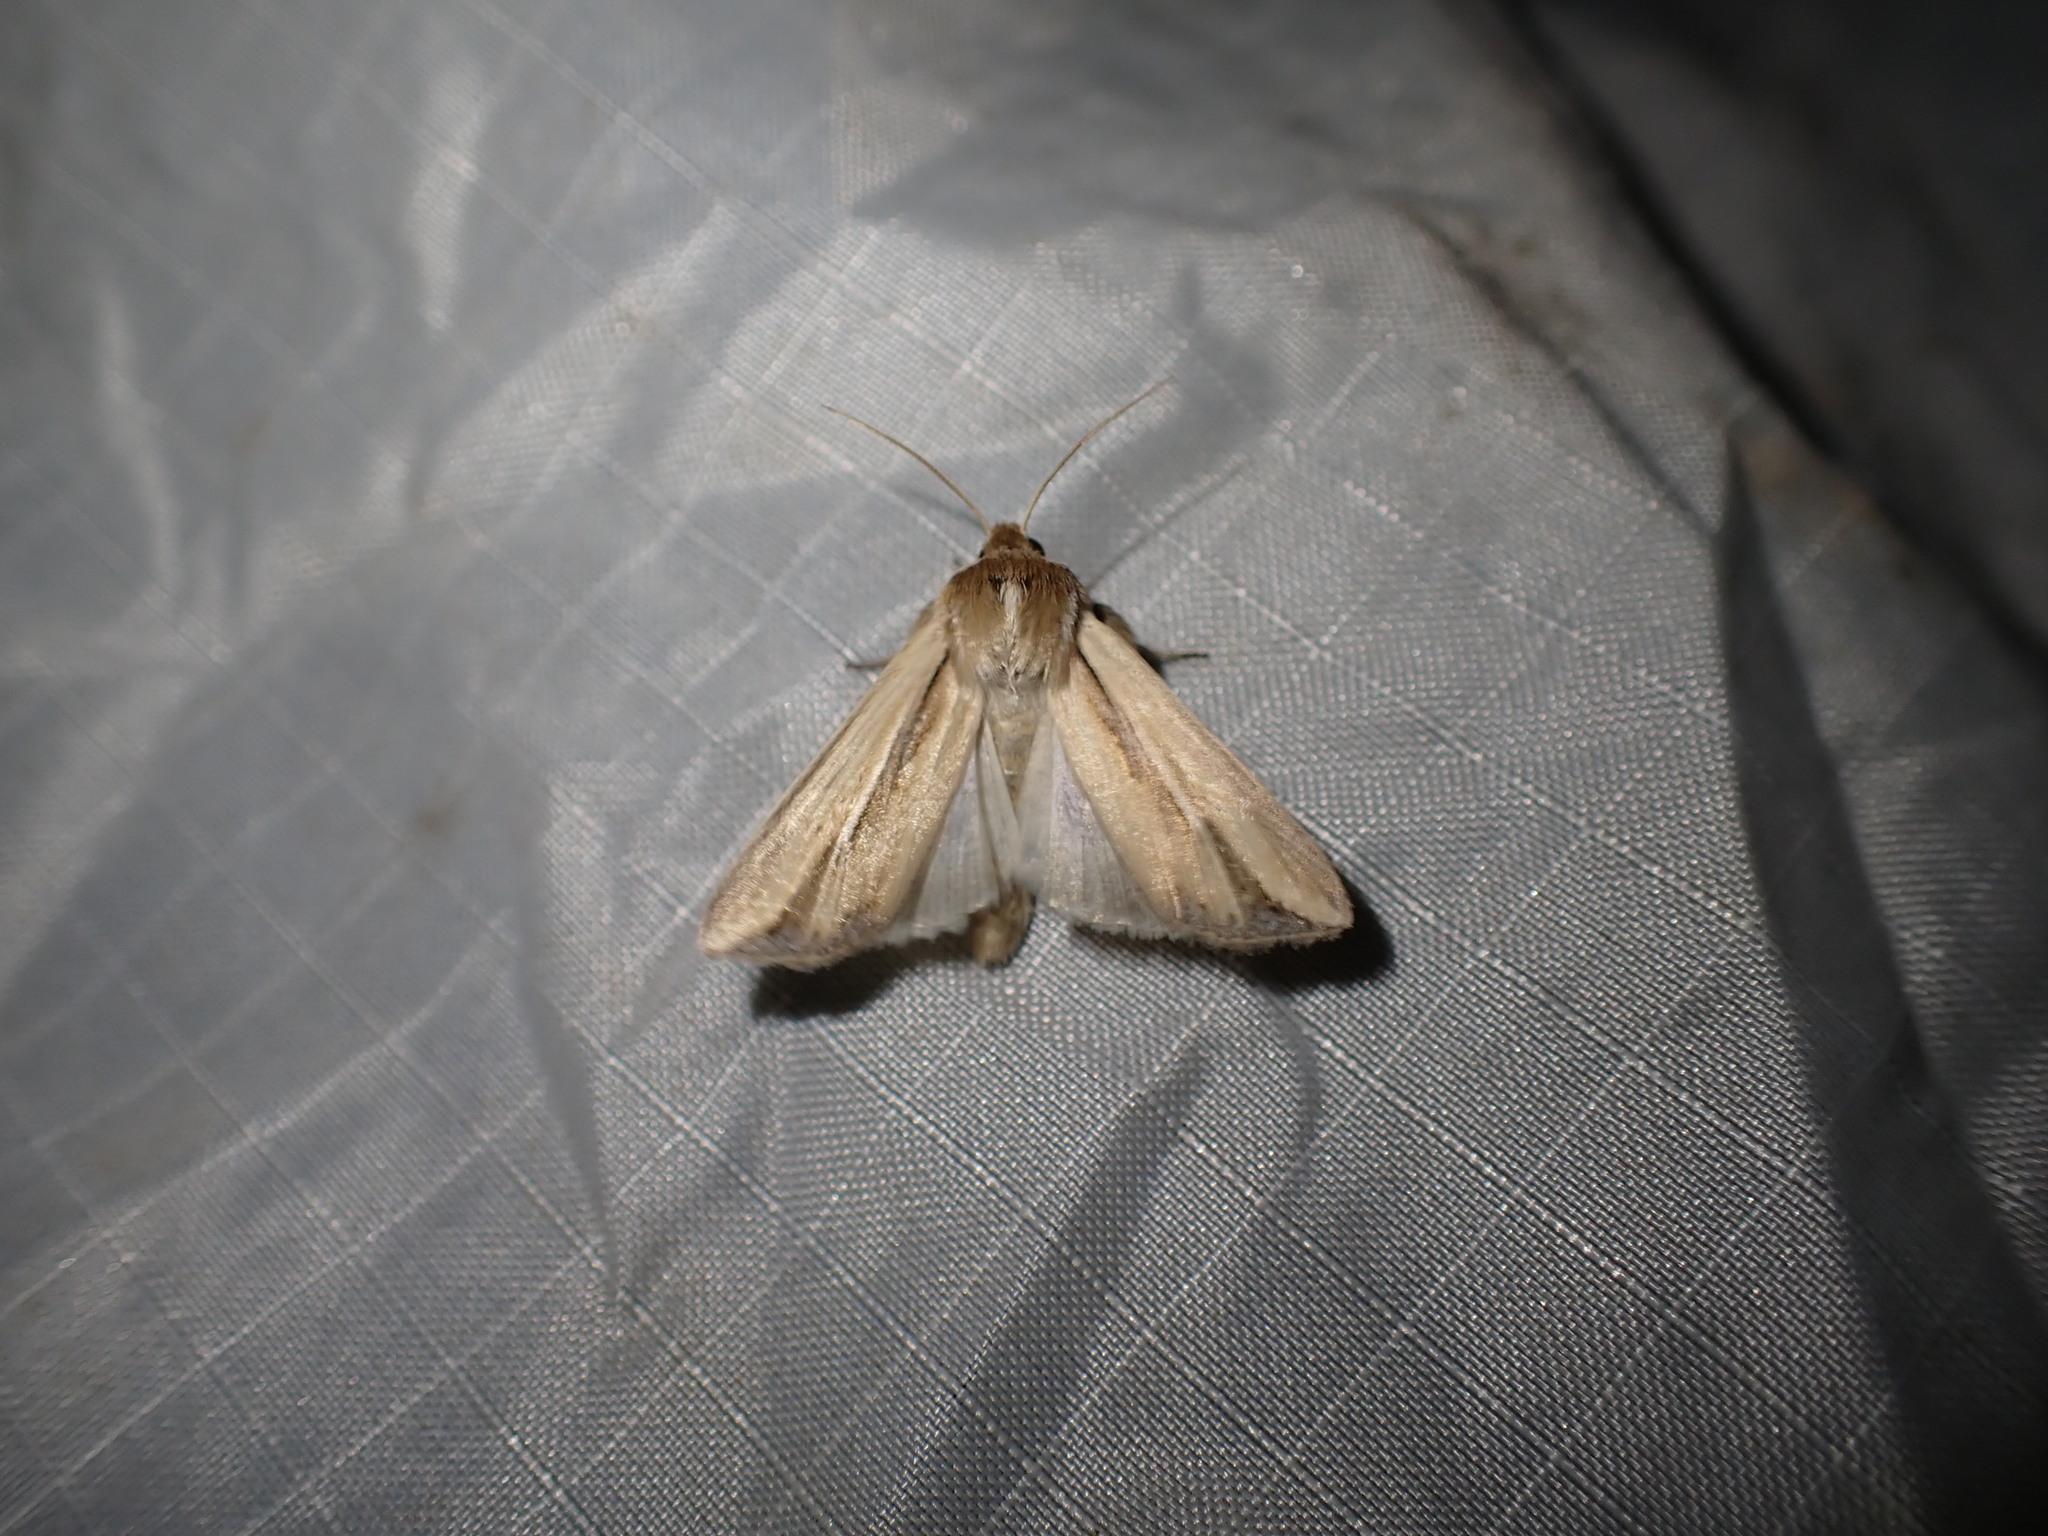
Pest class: wheathead_armyworm_Dargida_diffusa